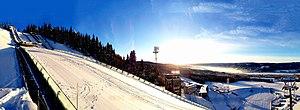
La coupe du monde de combiné nordique 2017-2018 est la 35ᵉ édition de la coupe du monde de combiné nordique, compétition de combiné nordique organisée annuellement. Elle se déroule du 24 novembre 2017 au 23 mars 2018.